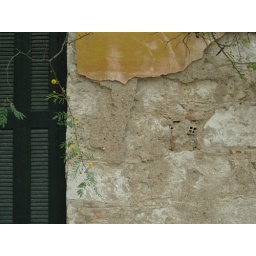
walls of a small house near the parthenon.